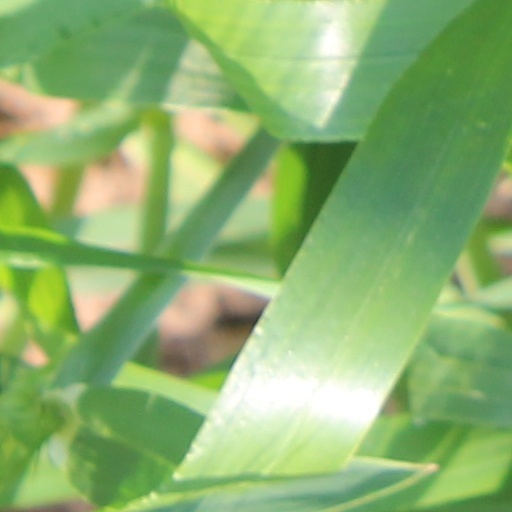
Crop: wheat